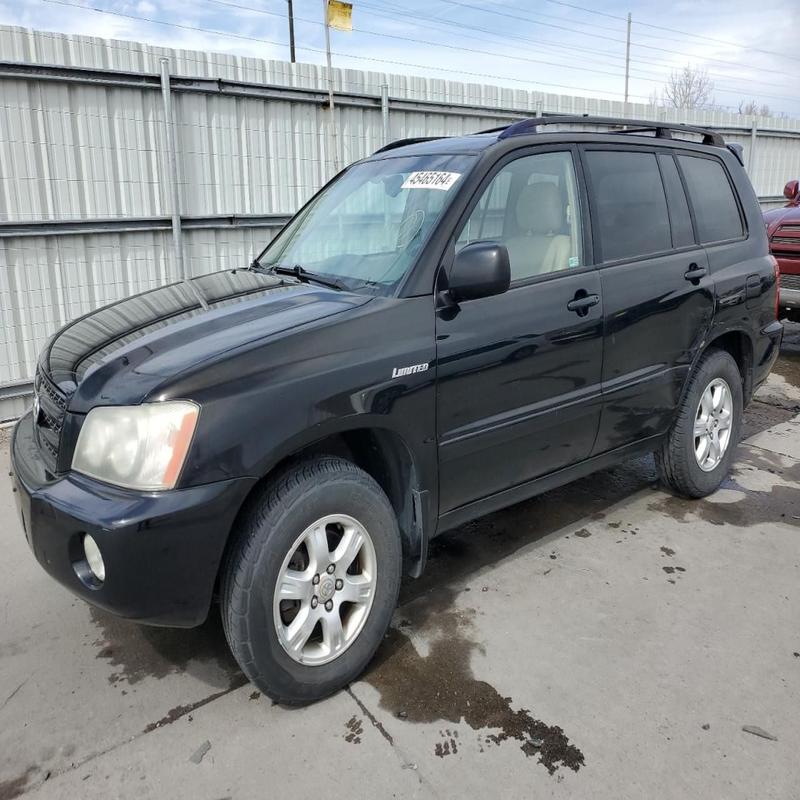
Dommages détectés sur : porte avant droite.
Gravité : mineur